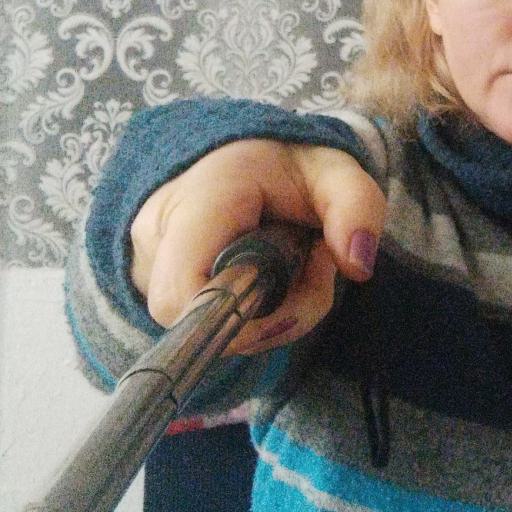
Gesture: no_gesture